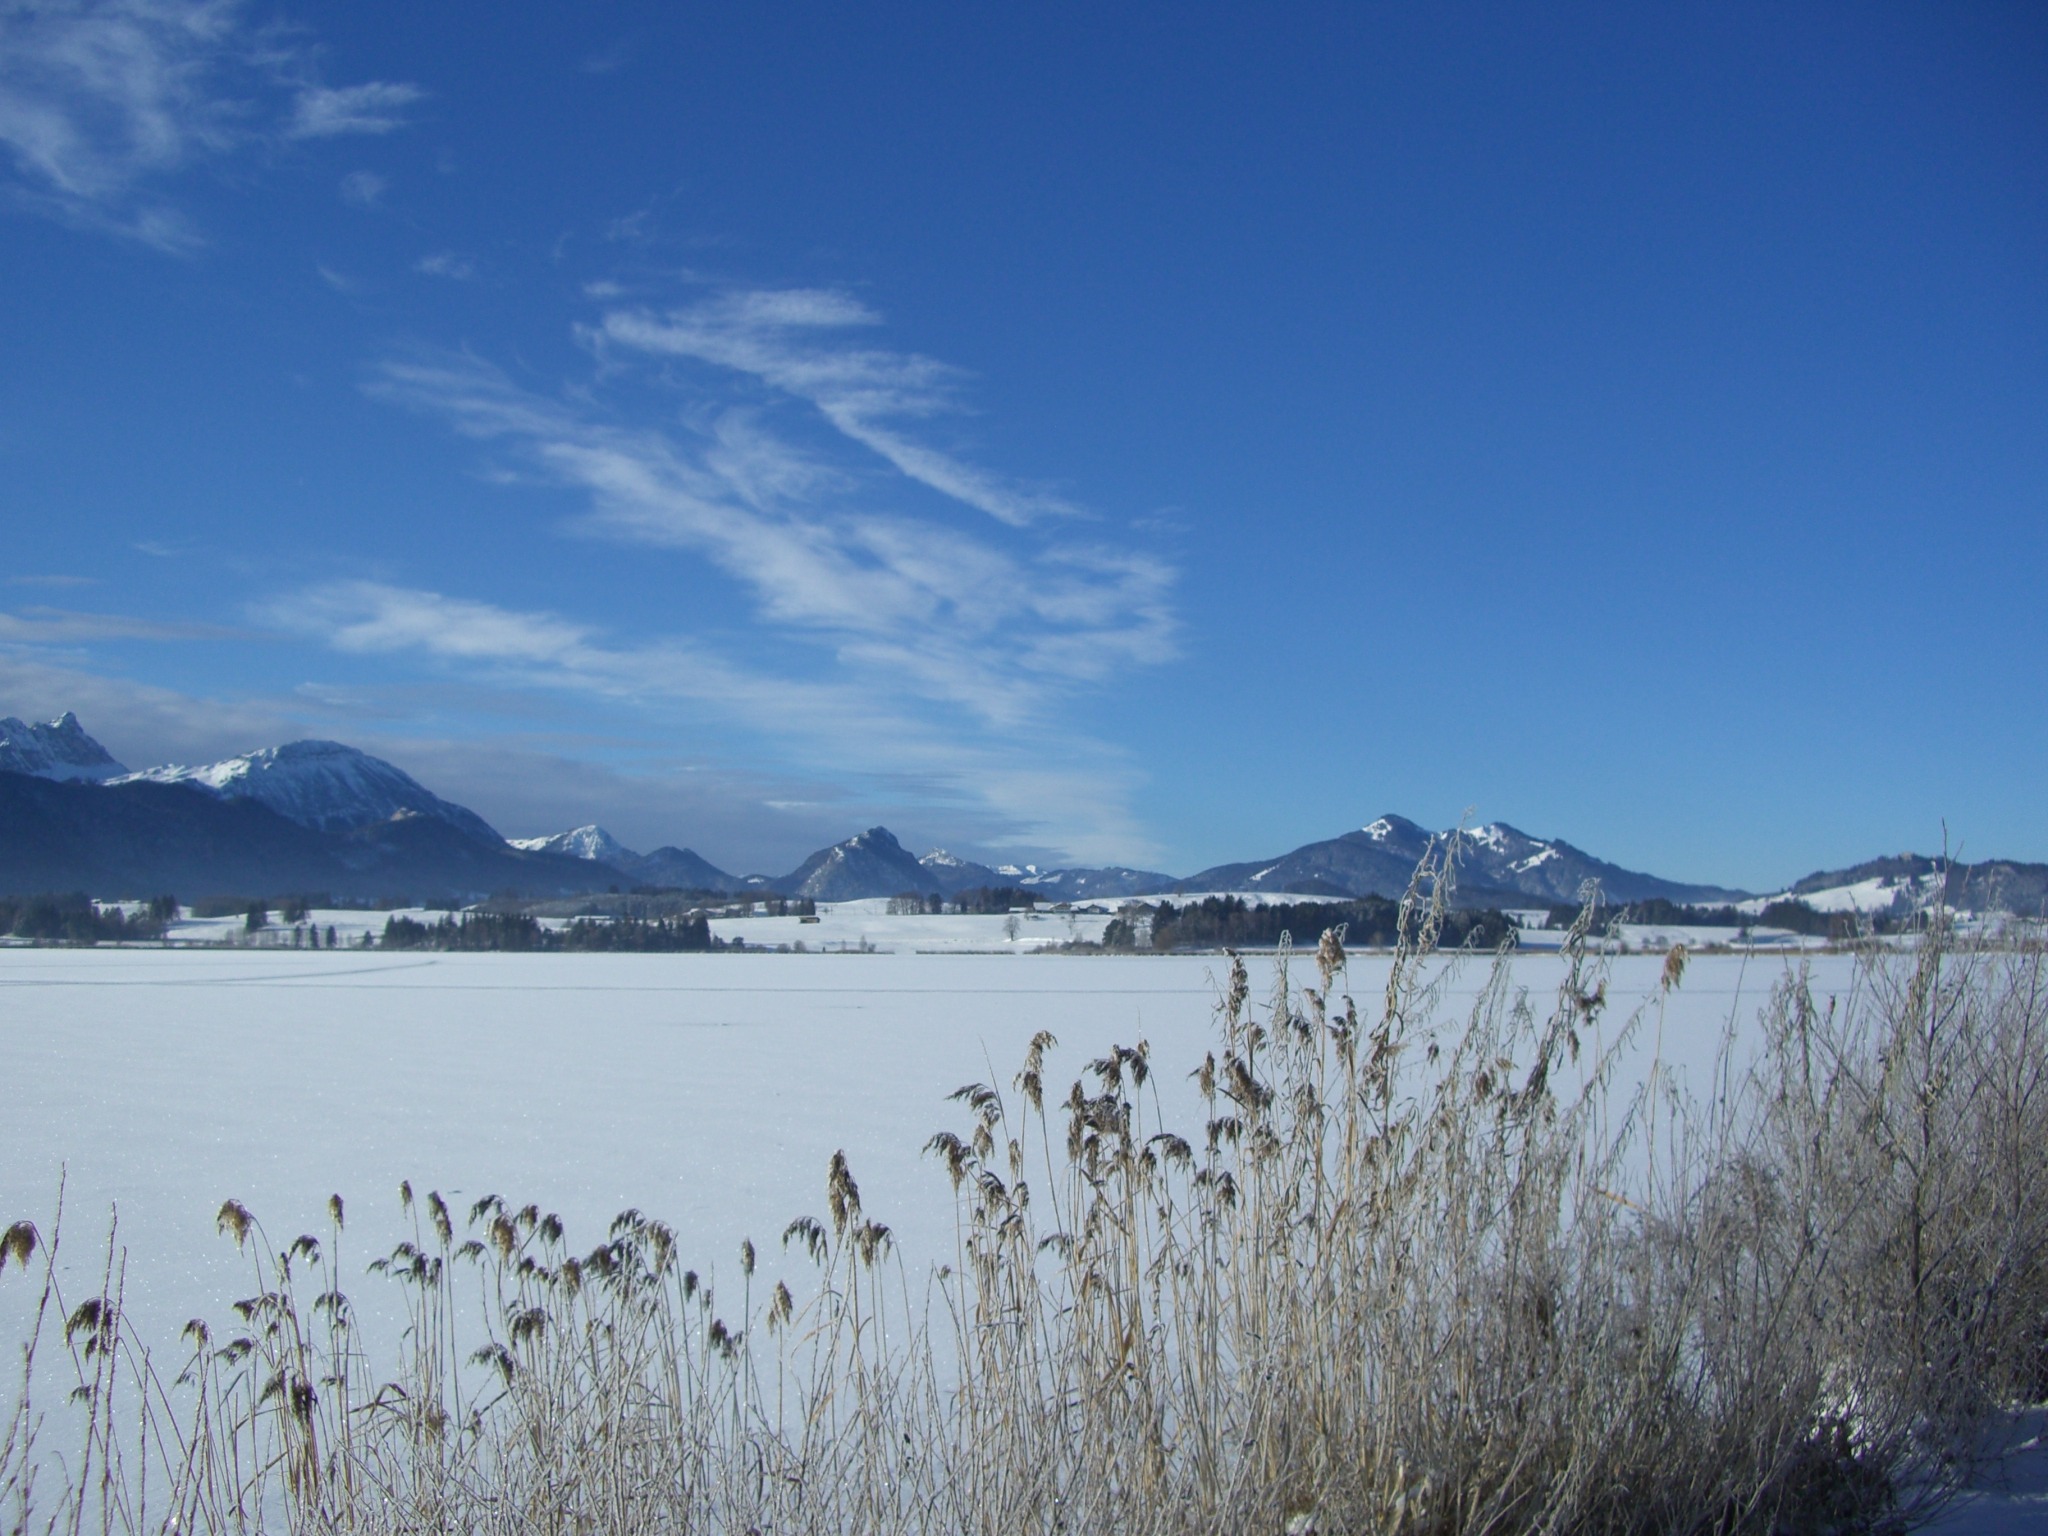
landscape, sea, coast, mountain, snow, winter, cloud, sky, morning, shore, lake, frost, panorama, reed, ice, reflection, weather, frozen, blue, reservoir, arctic, season, body of water, loch, mountain panorama